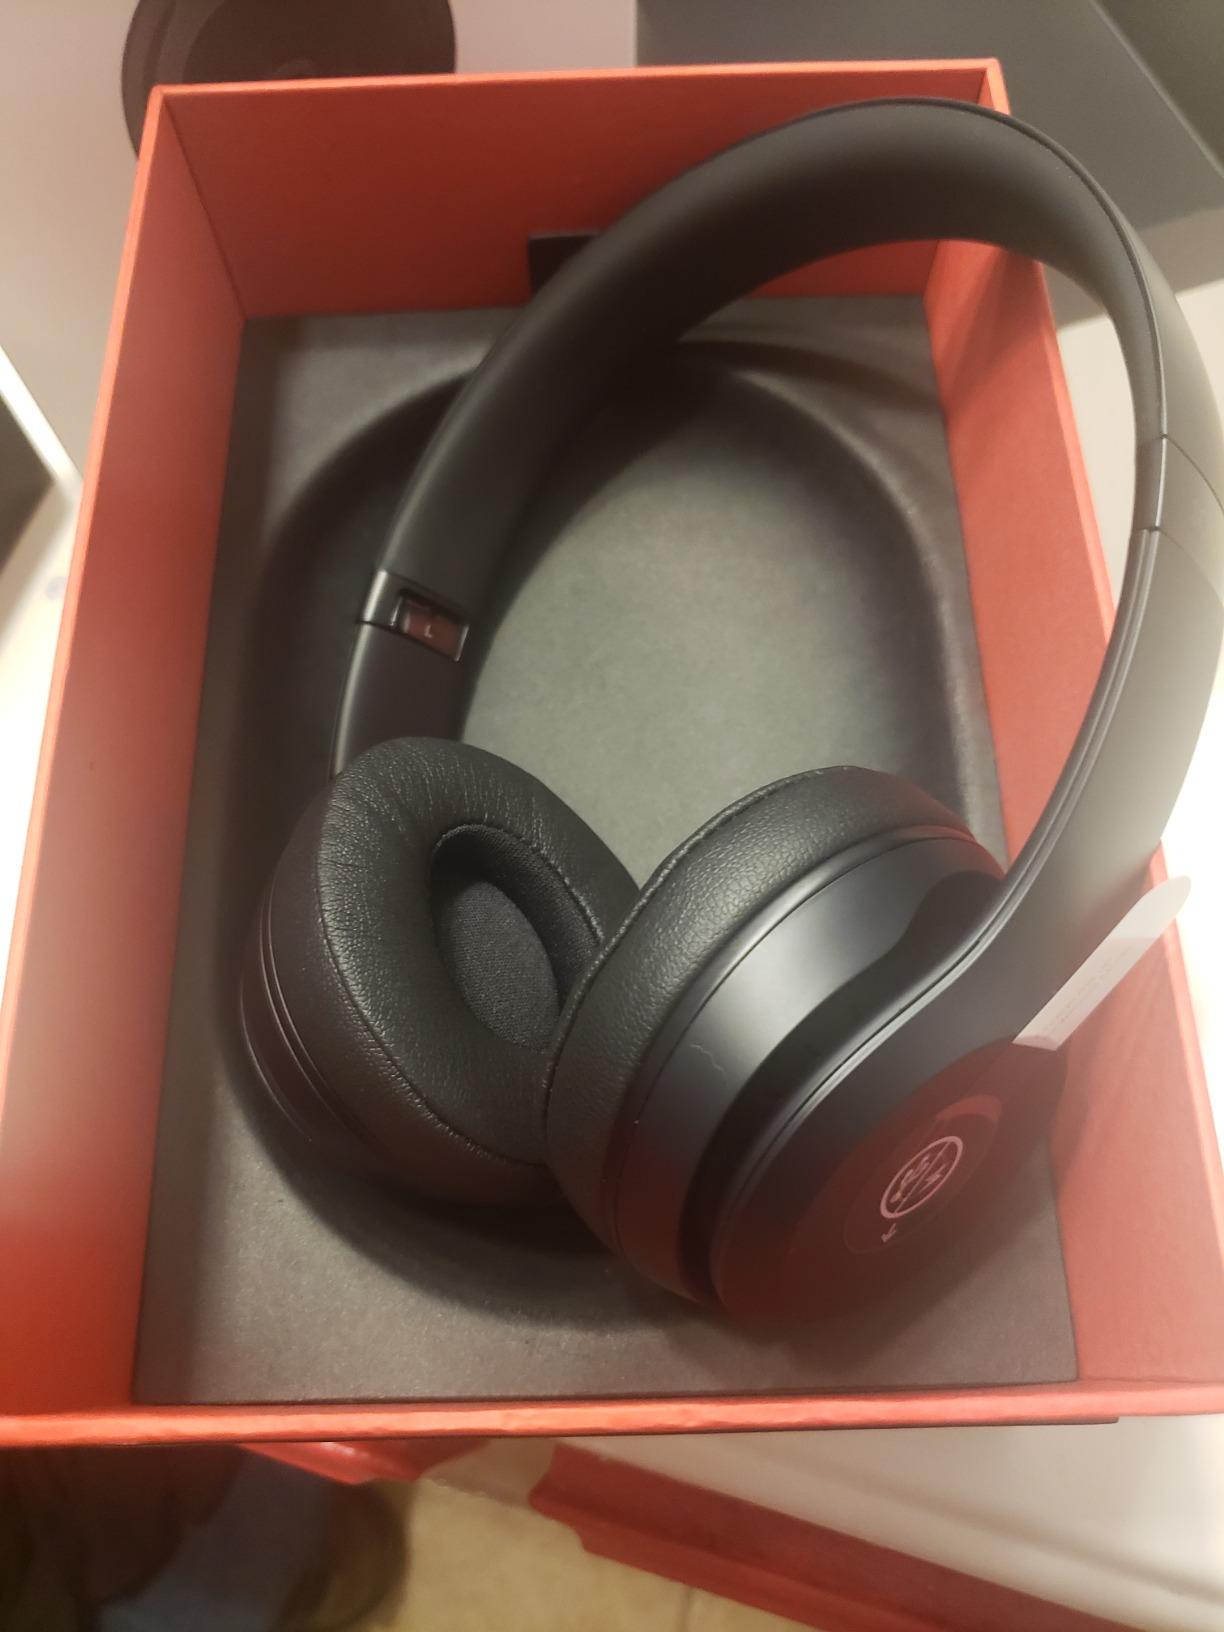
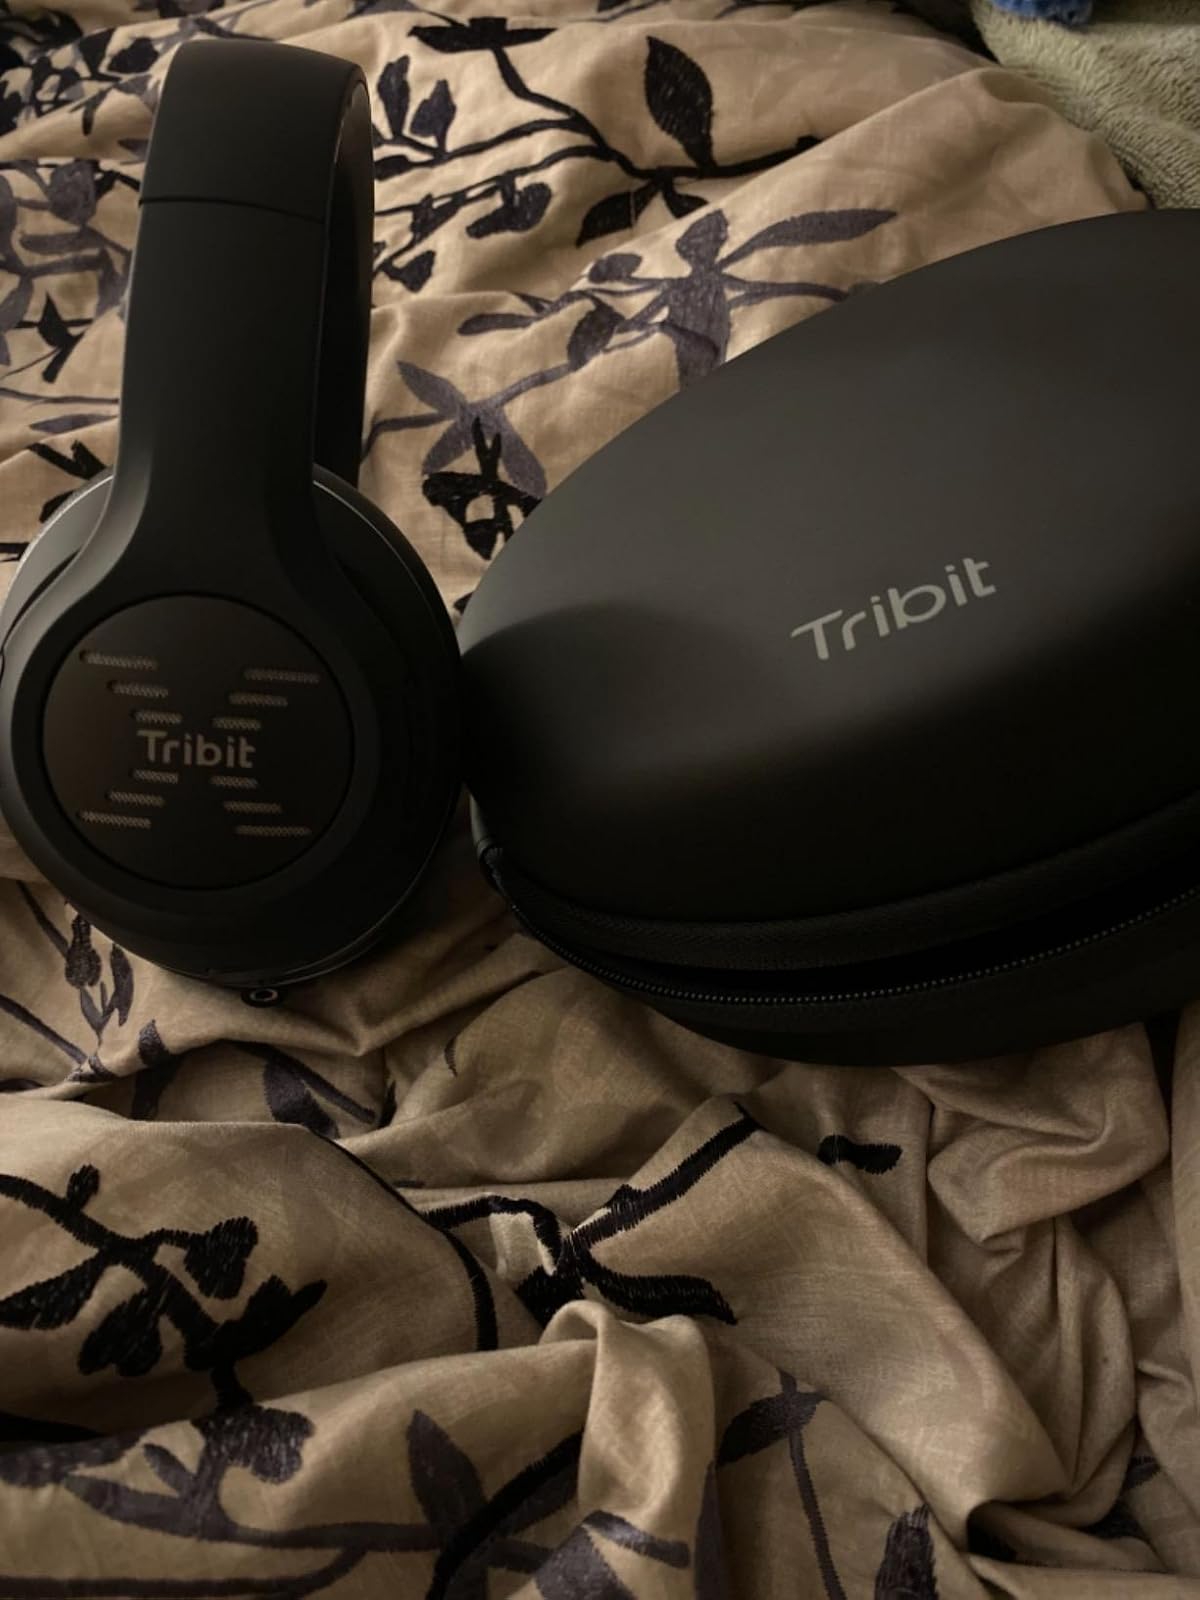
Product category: headphones
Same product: no